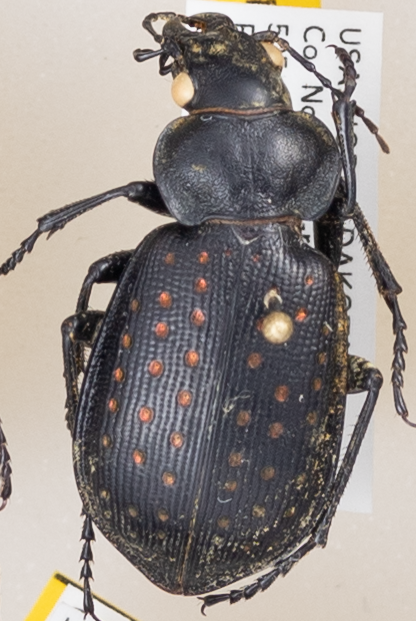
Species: Calosoma calidum
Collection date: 2019-07-23
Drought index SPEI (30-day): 1.064
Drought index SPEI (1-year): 1.16
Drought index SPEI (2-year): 1.28